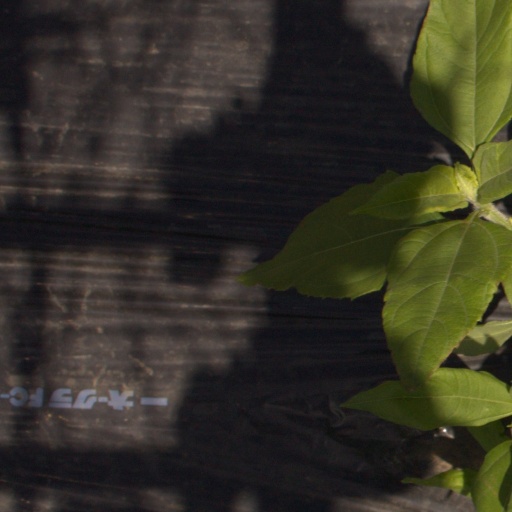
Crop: Jerusalem artichoke